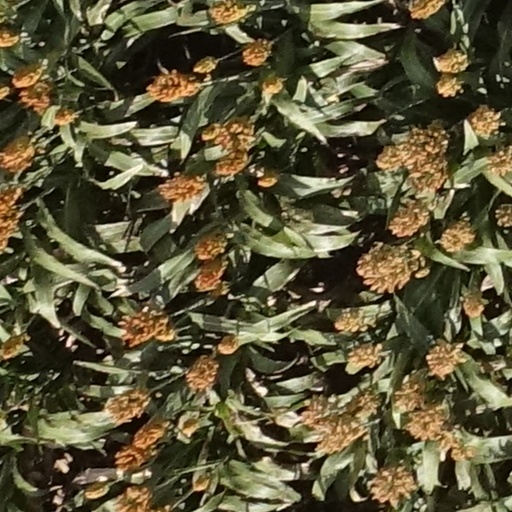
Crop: sorghum